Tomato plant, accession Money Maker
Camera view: bottom (45 deg); turntable rotation: 240 degrees
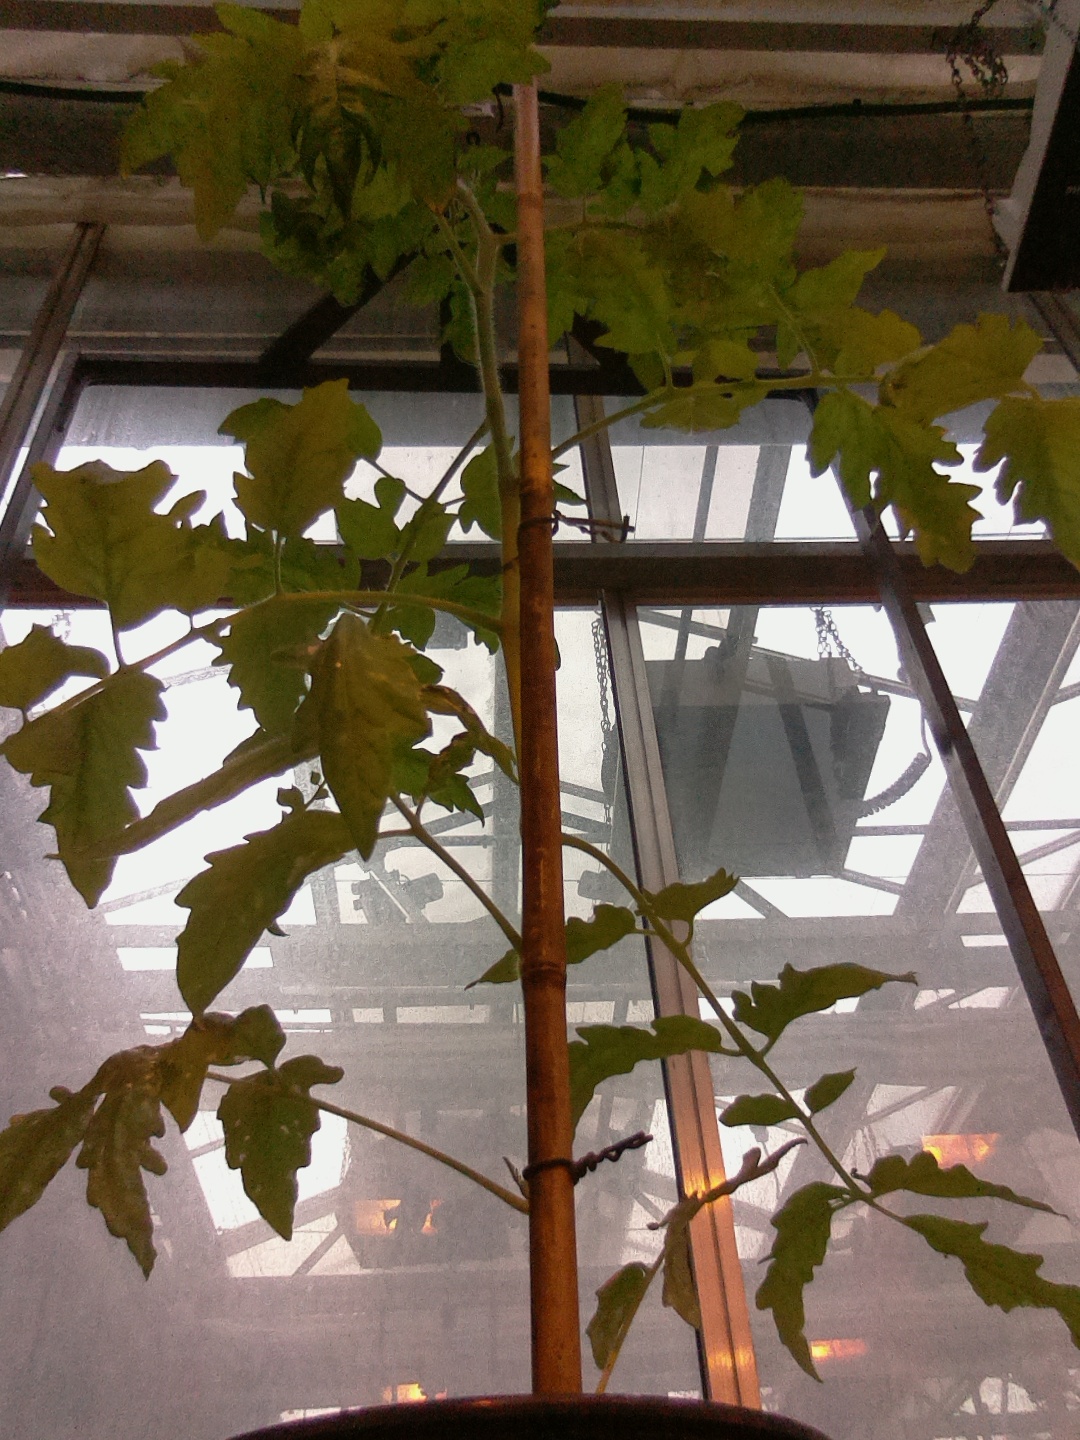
BBCH growth stage 16: 12 of true leaves visible